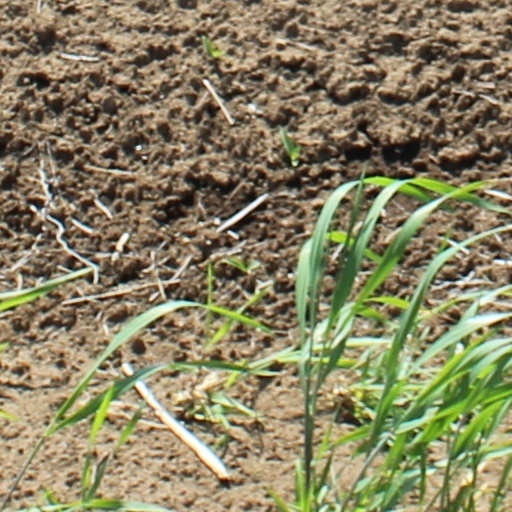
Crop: wheat